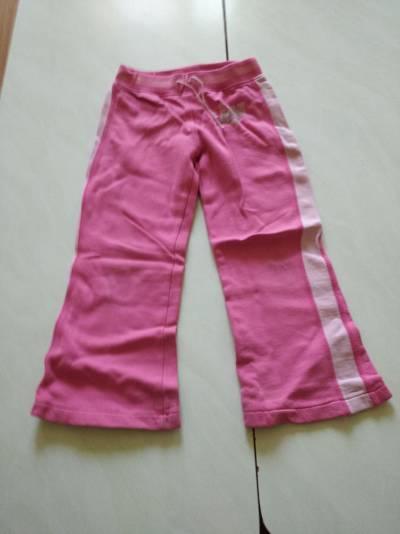
Waste category: clothes